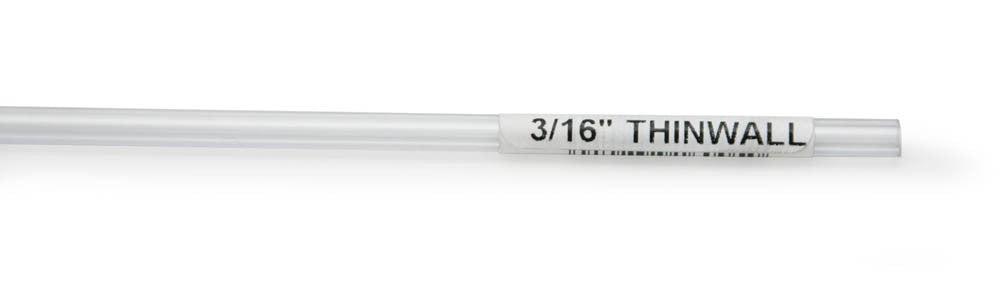
Lees Thinwall Rigid Aquarium Tubing Clear 3/16 in x 36 in
Brand: LEES
Clear, rigid pvc tubing with thin walls, comes in 36in lengths and are used as replacement uplift tubes or to fabricate custom set-ups for aquariums and ponds. Upc label with size notation is secured to each tube. Measurements are outside-diameter.
Category: Animals & Pet Supplies > Pet Supplies > Fish & Aquatic Supplies > Aquarium & Pond Tubings > Rigid Tubings